Julian King (diplomat)

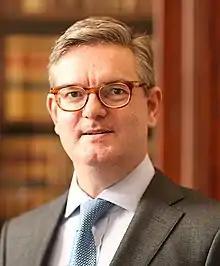
Official portrait, 2015

Sir Julian Beresford King (born 22 August 1964) is a British diplomat and civil servant who served as the final British European Commissioner from 2016 to 2019 prior to Brexit, having previously served as the British ambassador to Ireland (2009–2011) and France (2016).